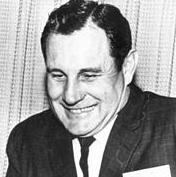
Age: 40